Señorella and the Glass Huarache

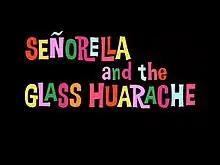
Title card

Señorella and the Glass Huarache is a 1964 Warner Bros. "Looney Tunes" cartoon directed by Hawley Pratt (who also produced the layouts) and written by John W. Dunn. The short was released on August 1, 1964.